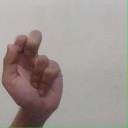
अक्षर: ढ